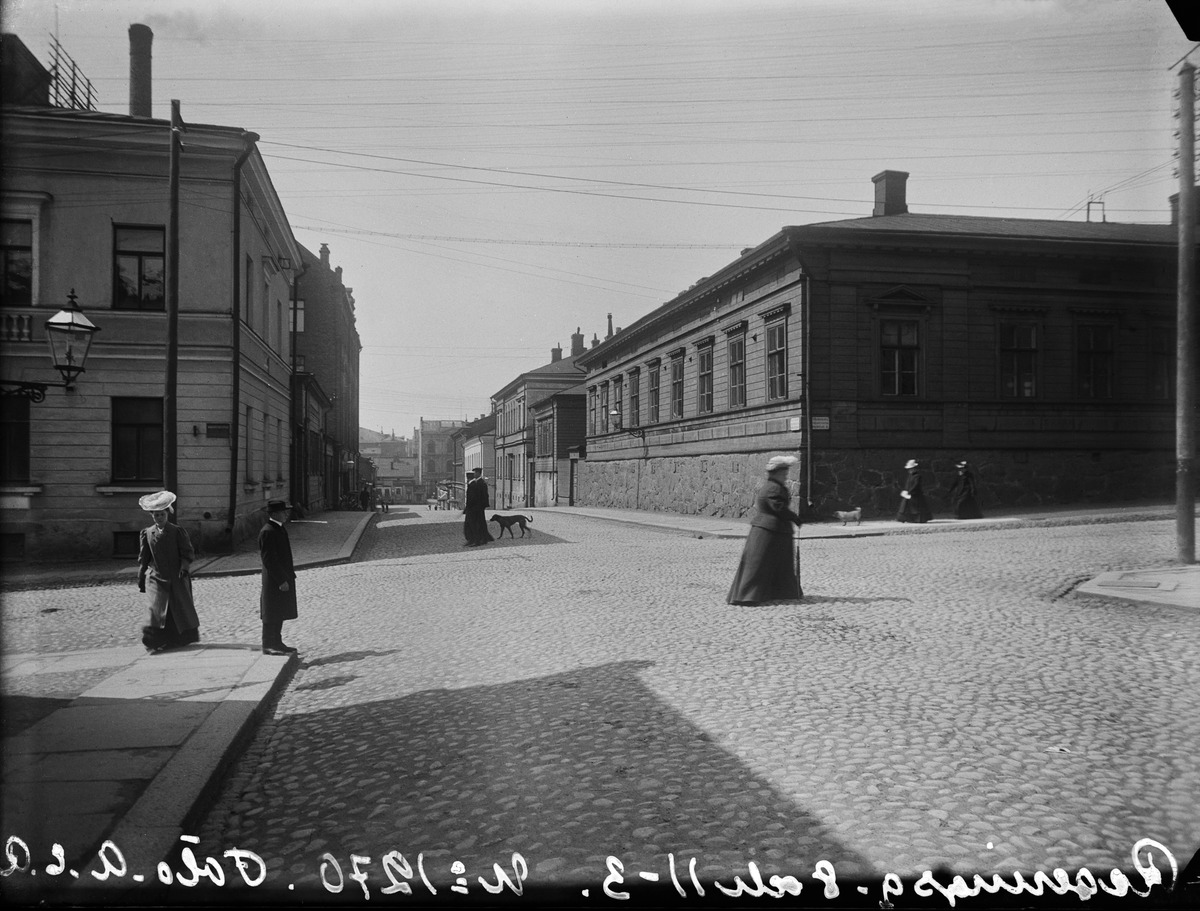
Hallituskatu 8 ja 11, 13, 15 (nyk
sisällön kuvaus: Hallituskatu 8 ja 11, 13, 15 (nyk. Yliopistonkatu 4 ja 3, 5, 7) Hallituskadun ja Fabianinkadun kulmasta Mikonkatua kohti nähtynä. mustavalkoinen
Kuvaaja: Rosenbröijer, A.E., valokuvaaja
Ajankohta: kuvausaika 1900 -luvun alku
Paikka: Suomi, Uusimaa, Helsinki, Kluuvi Helsinki, Yliopistonkatu 3, 4, 5, 7. Fabianinkatu 20, 22
Aiheet: kadut, liikenne, jalankulkijat, jalkakäytävät, miehet, naiset, pukeutuminen, vaatteet, päähineet, eläimet, koira, rakennukset, kivirakennukset, puurakennukset, valaisimet, lyhdyt, katuvalaistus, kadunkalusteet, pylväät, kaapelit, kiveys